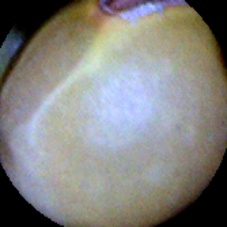
Label: Intact